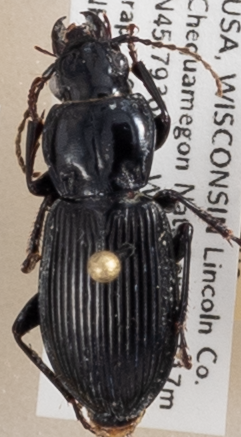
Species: Pterostichus novus
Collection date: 2018-07-10
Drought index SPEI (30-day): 0.71
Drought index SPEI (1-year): -0.24
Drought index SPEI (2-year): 1.642